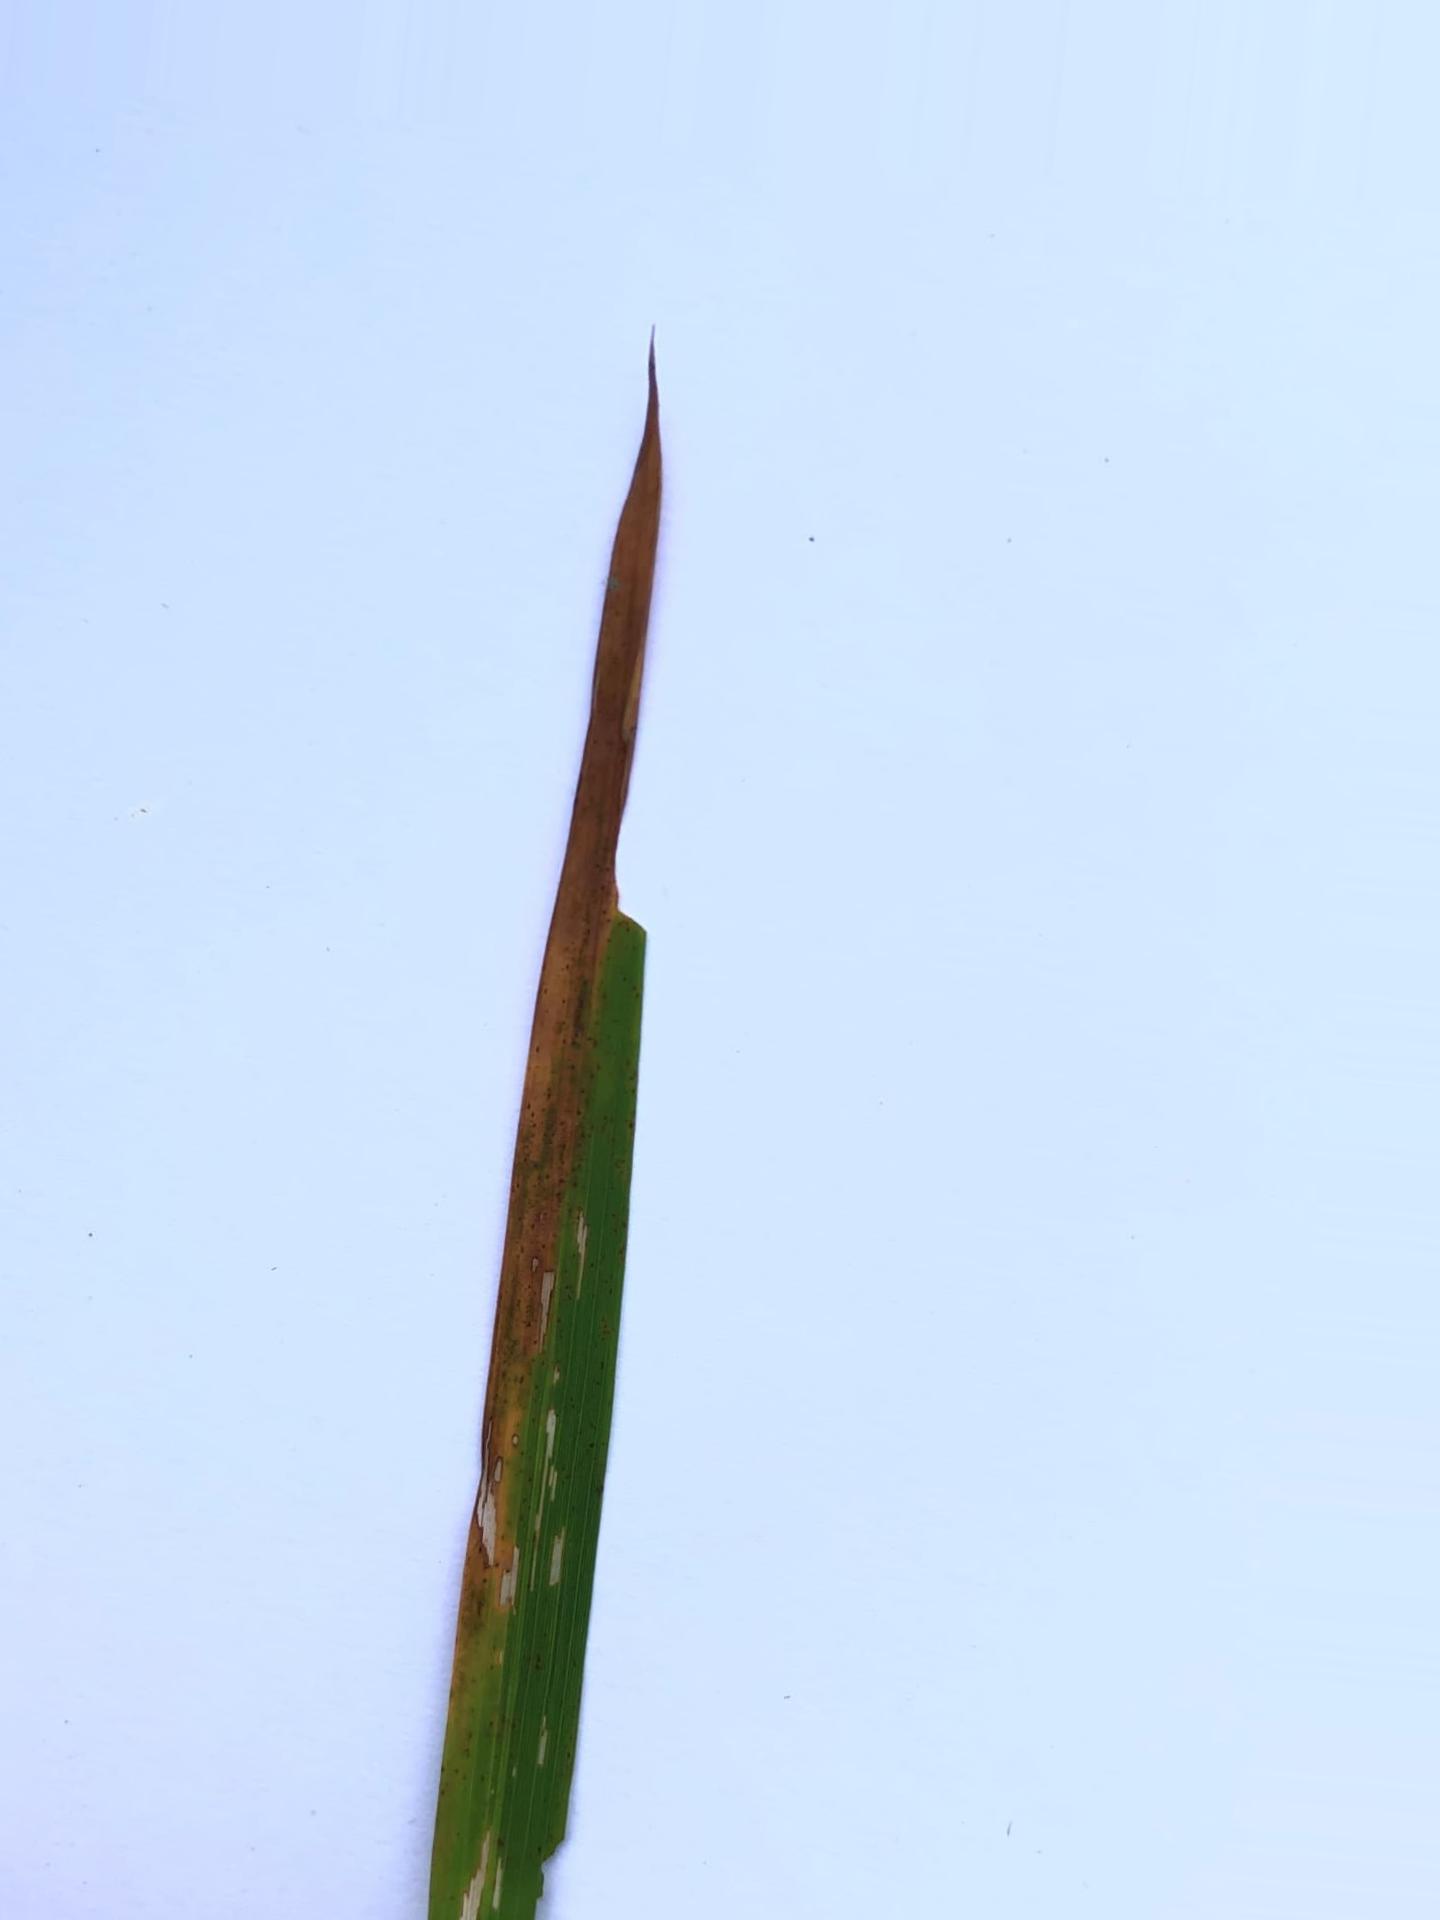
Nhãn: Tungro virus